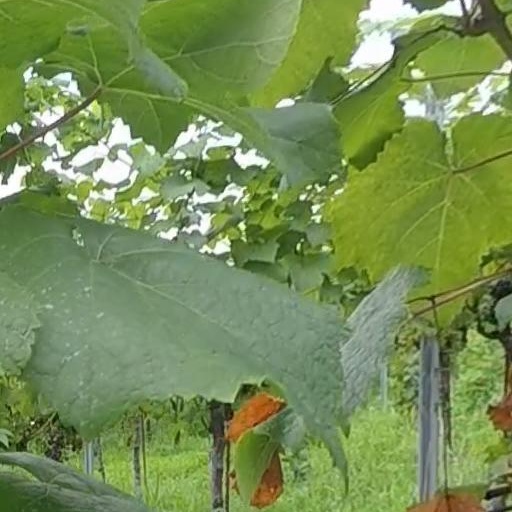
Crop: grape